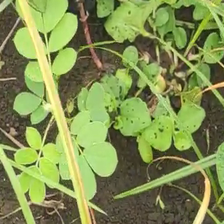
Weed species: Sicklepod_(Senna obtusifolia)